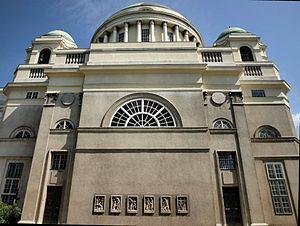
Tisztviselőtelep est un quartier situé dans le 8ᵉ arrondissement de Budapest. Sa trame urbaine est caractérisée par des lotissements de maisons de ville construits pour héberger les fonctionnaires de l'État hongrois à la fin du XIXᵉ siècle.
Elnök utca est une rue de Budapest, située dans le quartier de Tisztviselőtelep.